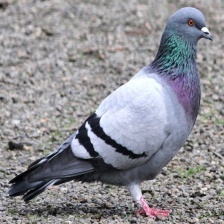
Species: ROCK DOVE
Scientific name: COLUMBA LIVIA